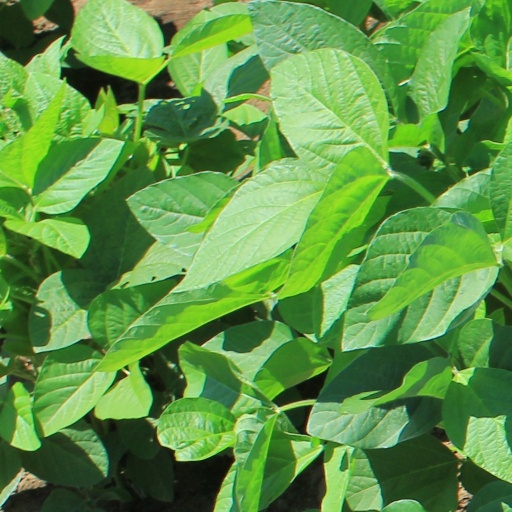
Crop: soybean